Huon Peninsula campaign

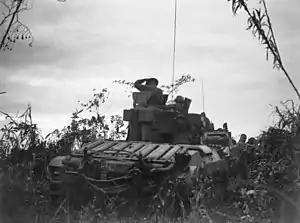
An armoured vehicle moves through thick vegetation

An old German mission, Sattelberg lay roughly inland and due to its size and height – – its possession by a large force of Japanese posed a significant threat in the minds of the Australian commanders. It offered good observation of the coastal area and could serve as a base for the Japanese to disrupt Australian lines of communication. As a result, Wootten decided to capture it. The main approach to the mission lay along the road that ran through Jivevaneng. Although the main thrust of the Japanese counterattack had been turned back by 25 October, Jivevaneng was still in doubt and the 2/17th Infantry Battalion was still fending off Japanese attacks. Consequently, the 2/13th Infantry Battalion was brought up, and together with the 2/17th they began clearing operations. These were completed by the night of 2/3 November when the Japanese ceased their assault and withdrew from around the village. Follow up actions on 6 November resulted in the destruction of the road-block that the Japanese had established on the Sattelberg road east of Jivevaneng in October.